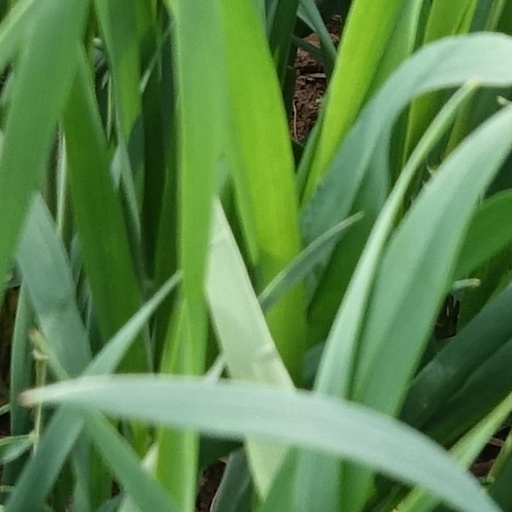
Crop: wheat